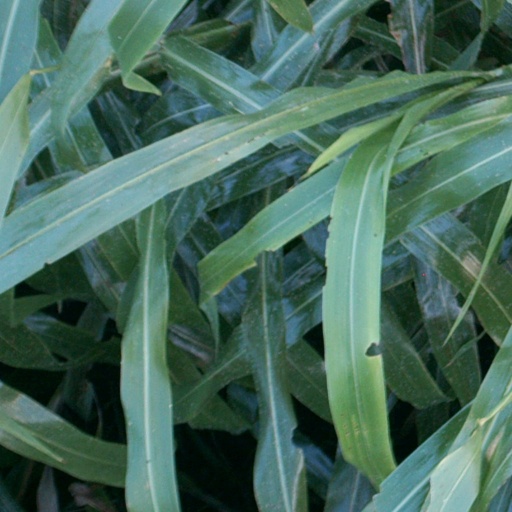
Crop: sorghum